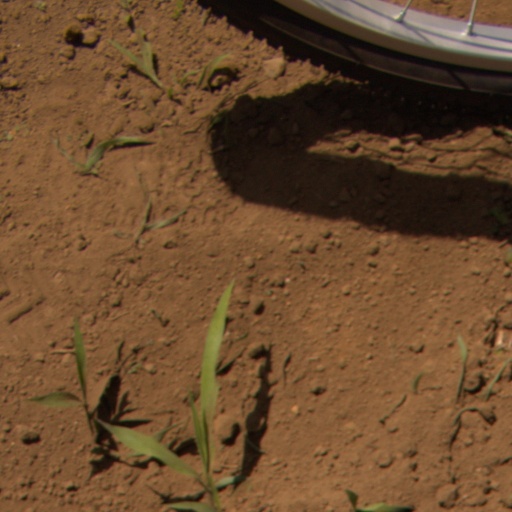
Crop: Jerusalem artichoke